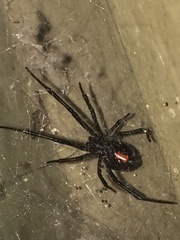
Species: Lactrodectus_hesperus